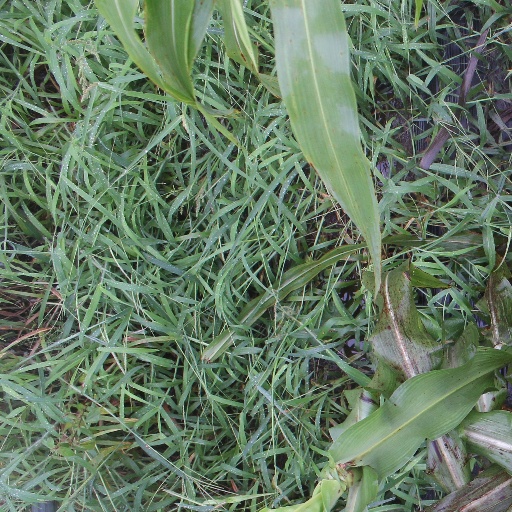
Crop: sorghum